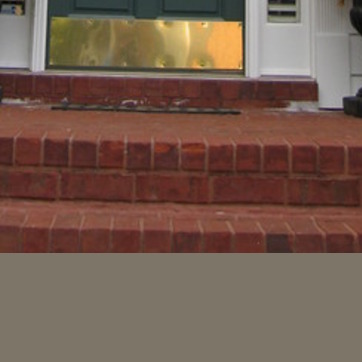
Material: brick